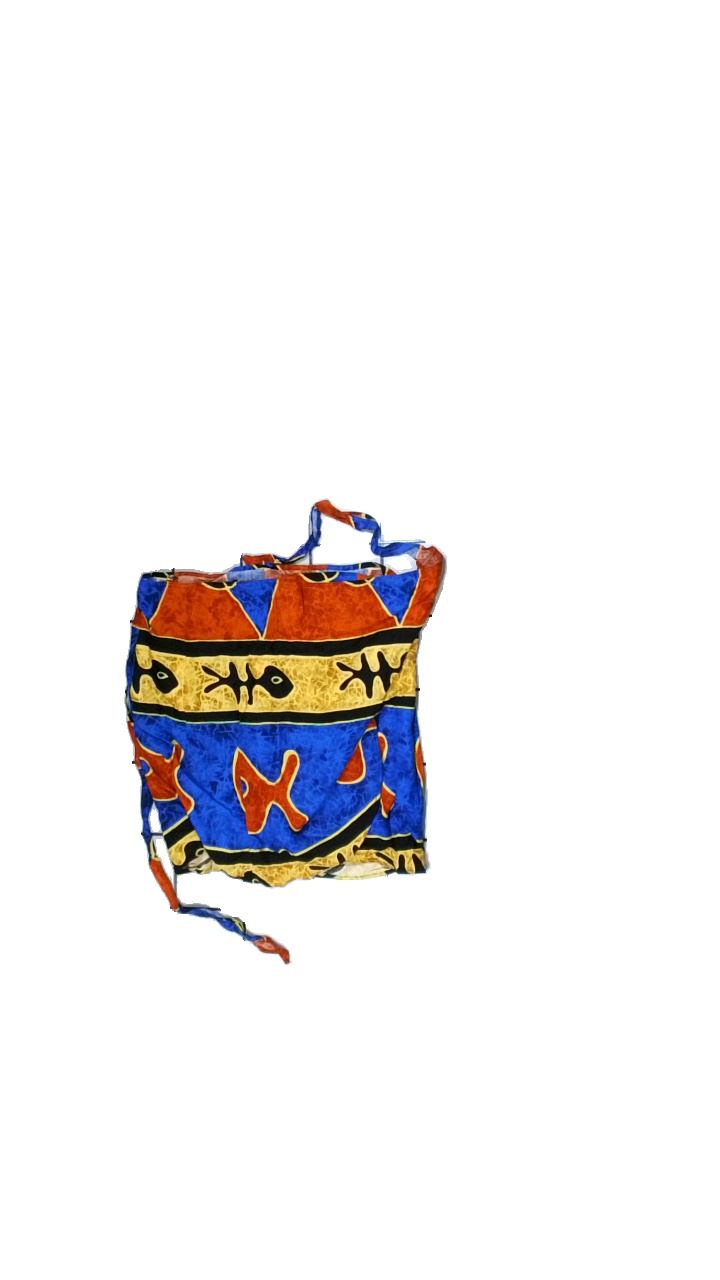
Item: Skirt (Ladies)
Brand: Not Applicable
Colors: Yellow, Blue, Multicolor, Brown
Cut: Regular
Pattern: Other
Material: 100% Visc
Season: Summer
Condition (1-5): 5
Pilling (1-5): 5
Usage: Reuse
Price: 50-100